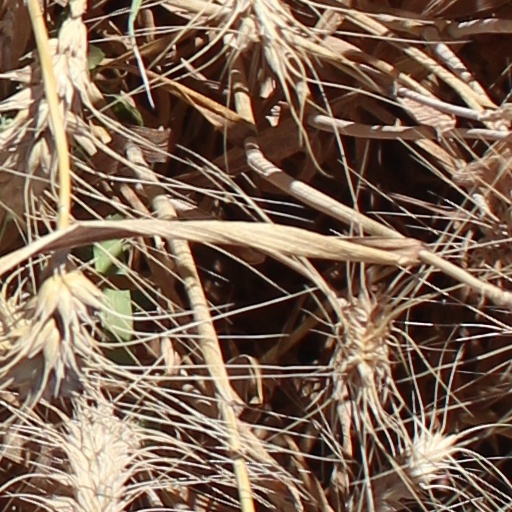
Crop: wheat